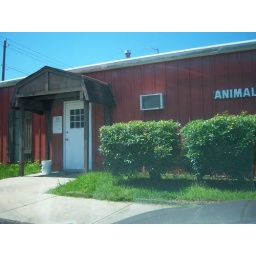
Look at the barn inspired shelter over the door at the animal control place. Get it...barn...animals. Haha